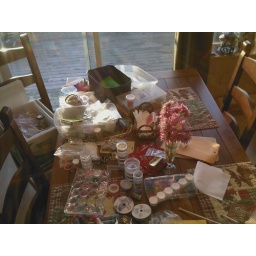
some supplies taking over the kitchen table